Rolando Blackburn

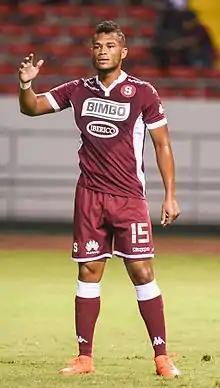
Blackburn with Saprissa in 2016

Rolando Manrique Blackburn Ortega (born 9 January 1990) is a Panamanian professional footballer who plays as a striker for San Francisco and the Panama national team.